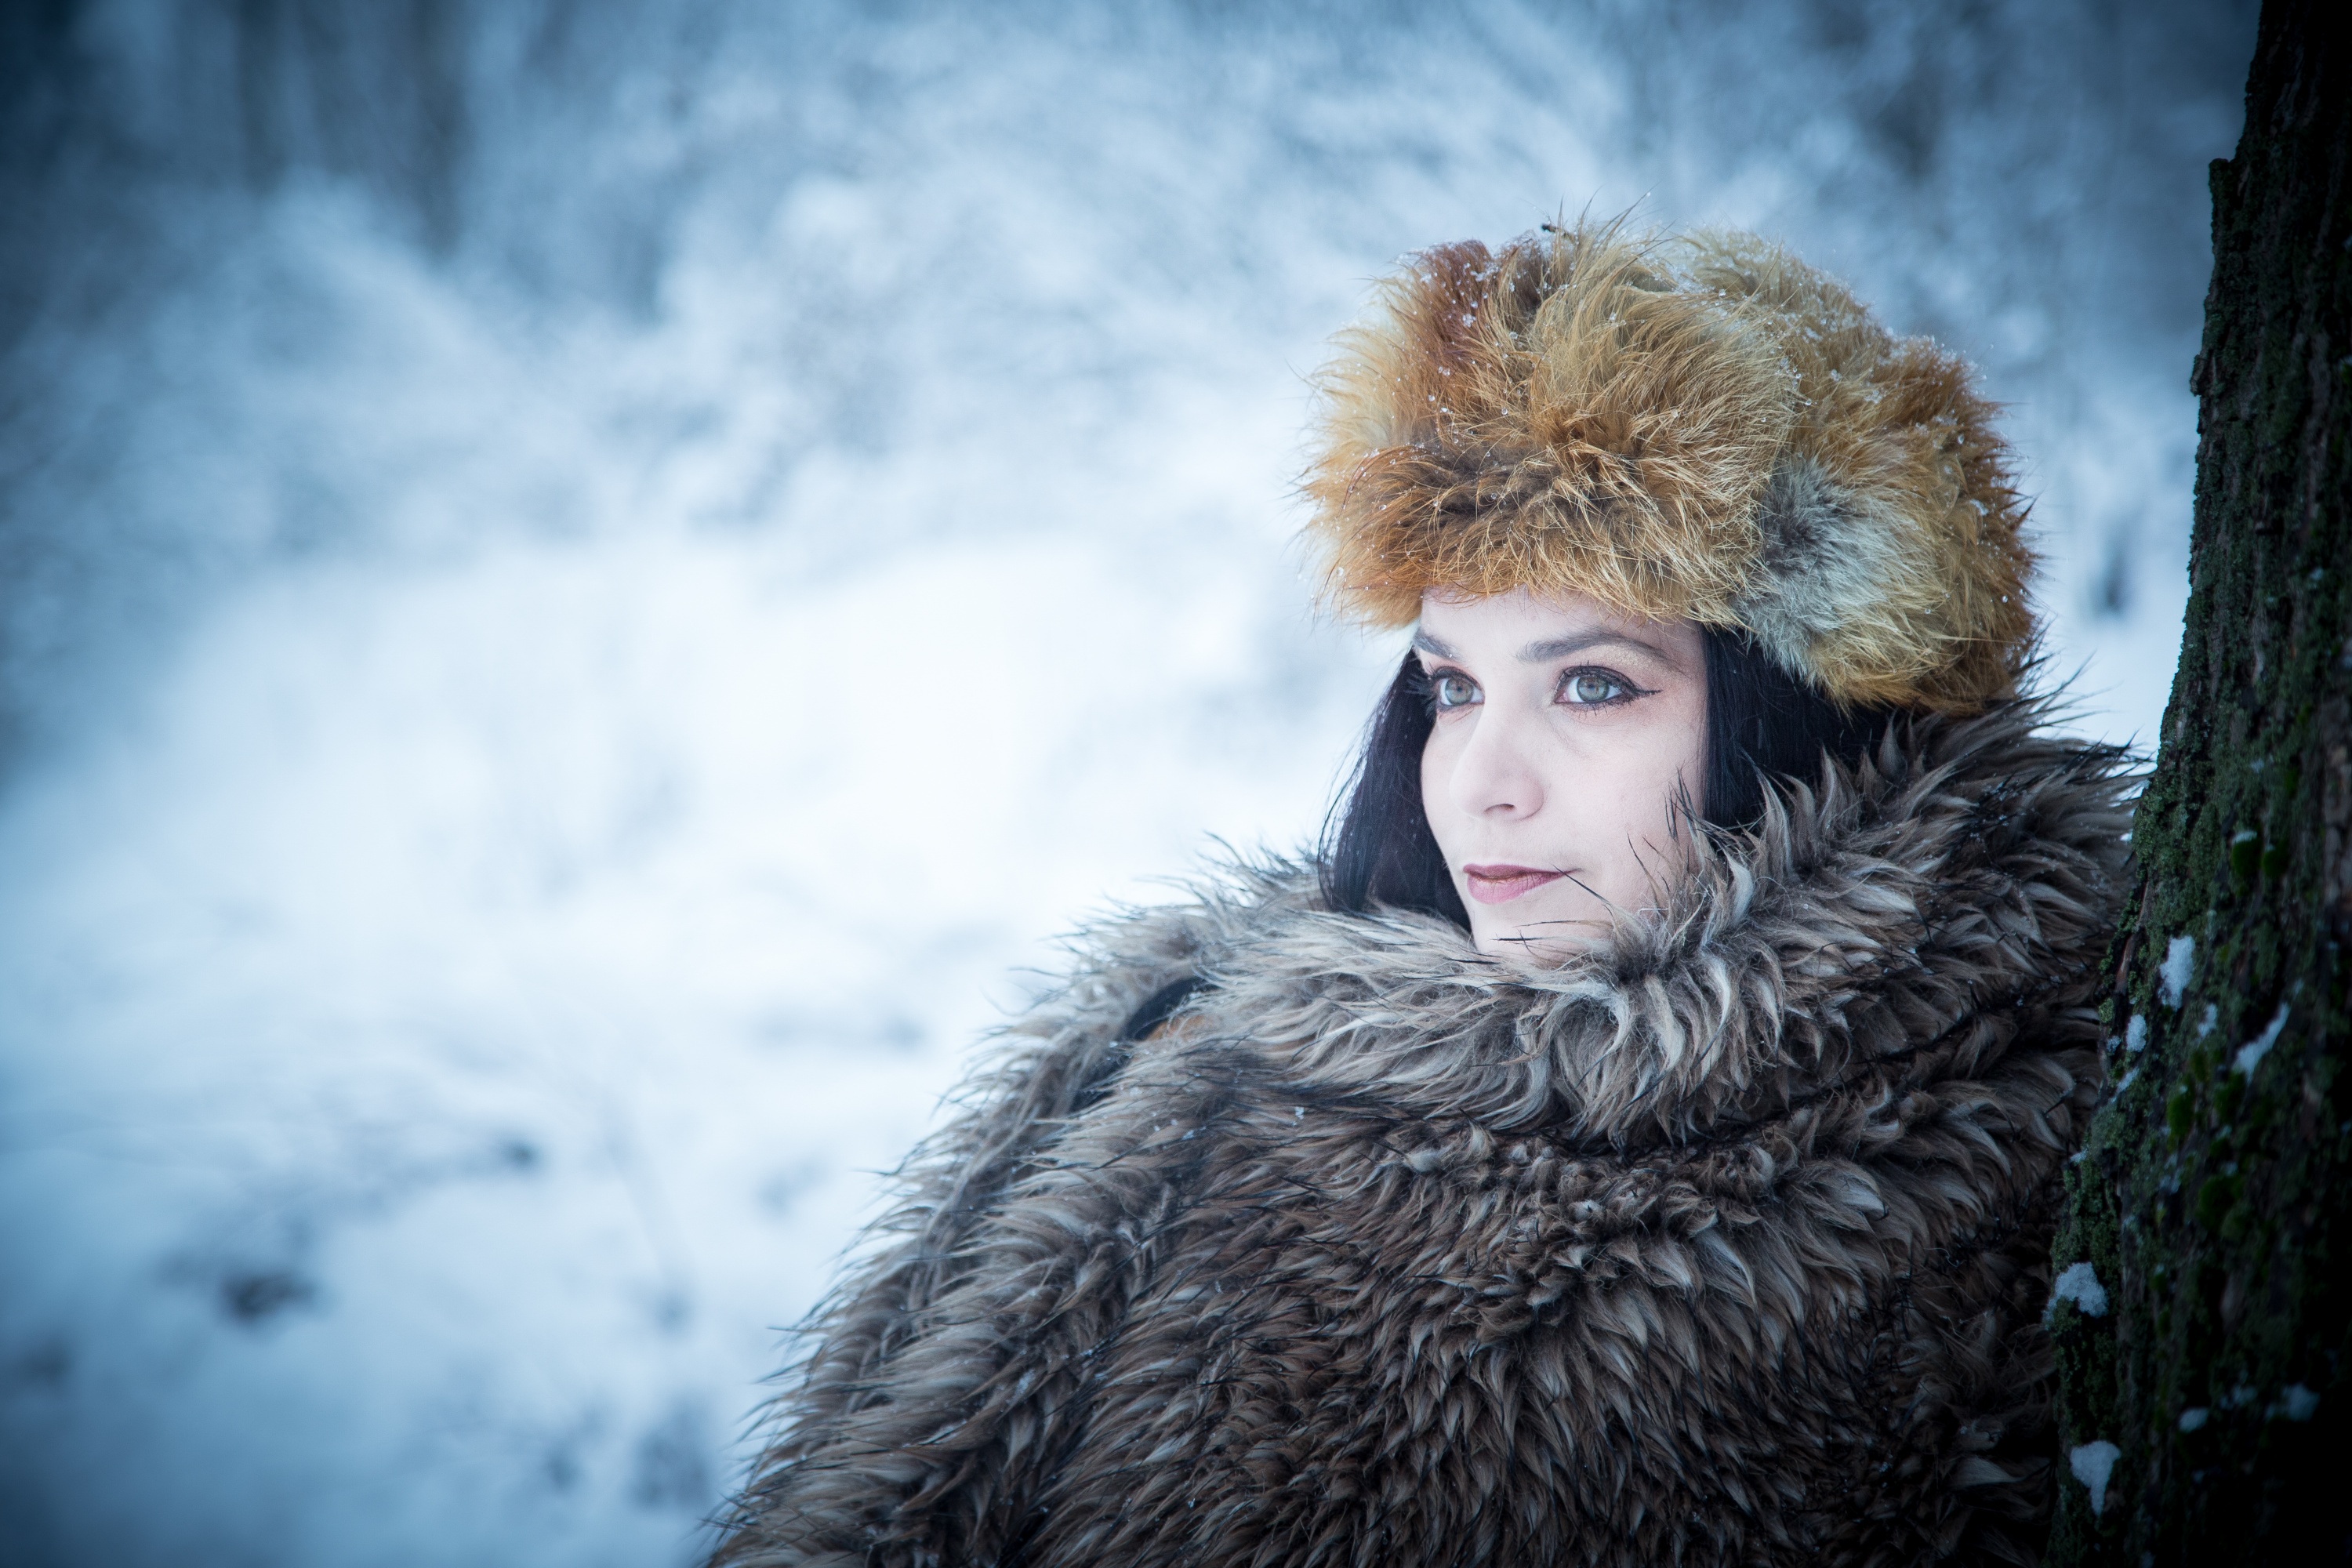
snow, winter, girl, woman, fur, model, young, fashion, season, material, textile, fur clothing